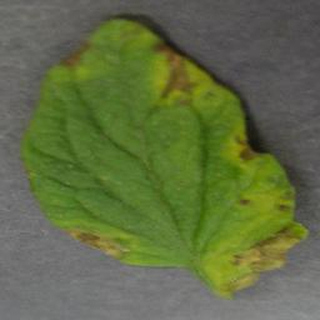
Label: tomato_yellow_leaf_curl_virus